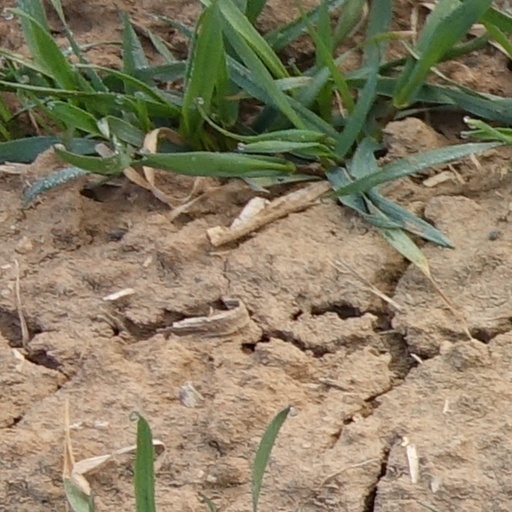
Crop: wheat